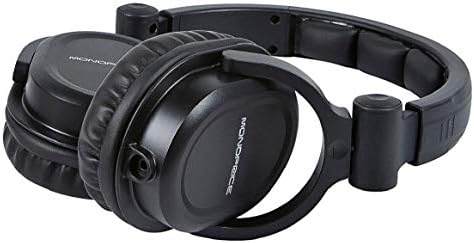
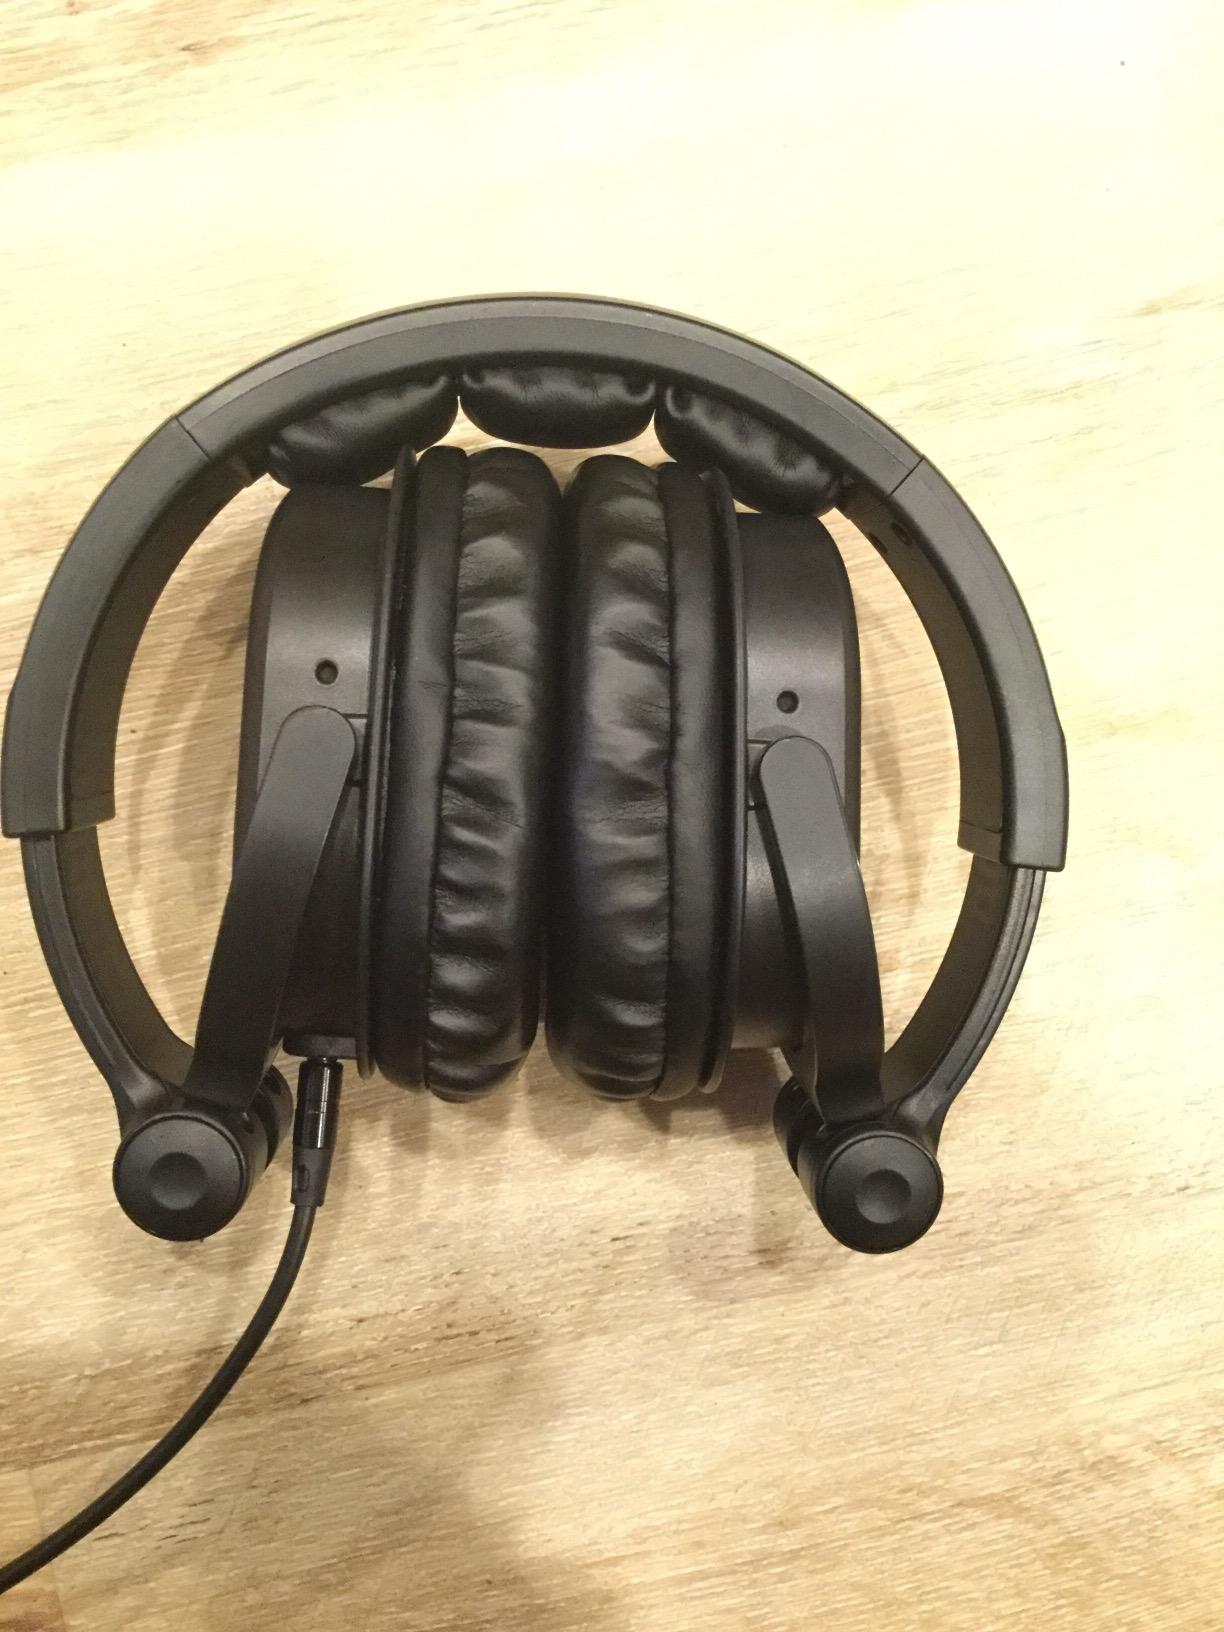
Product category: headphones
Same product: yes